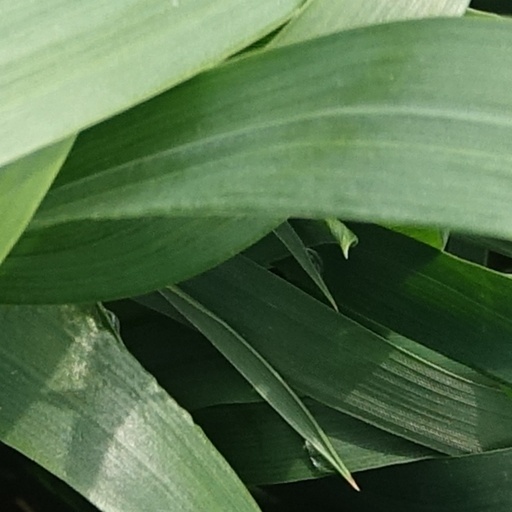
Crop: wheat